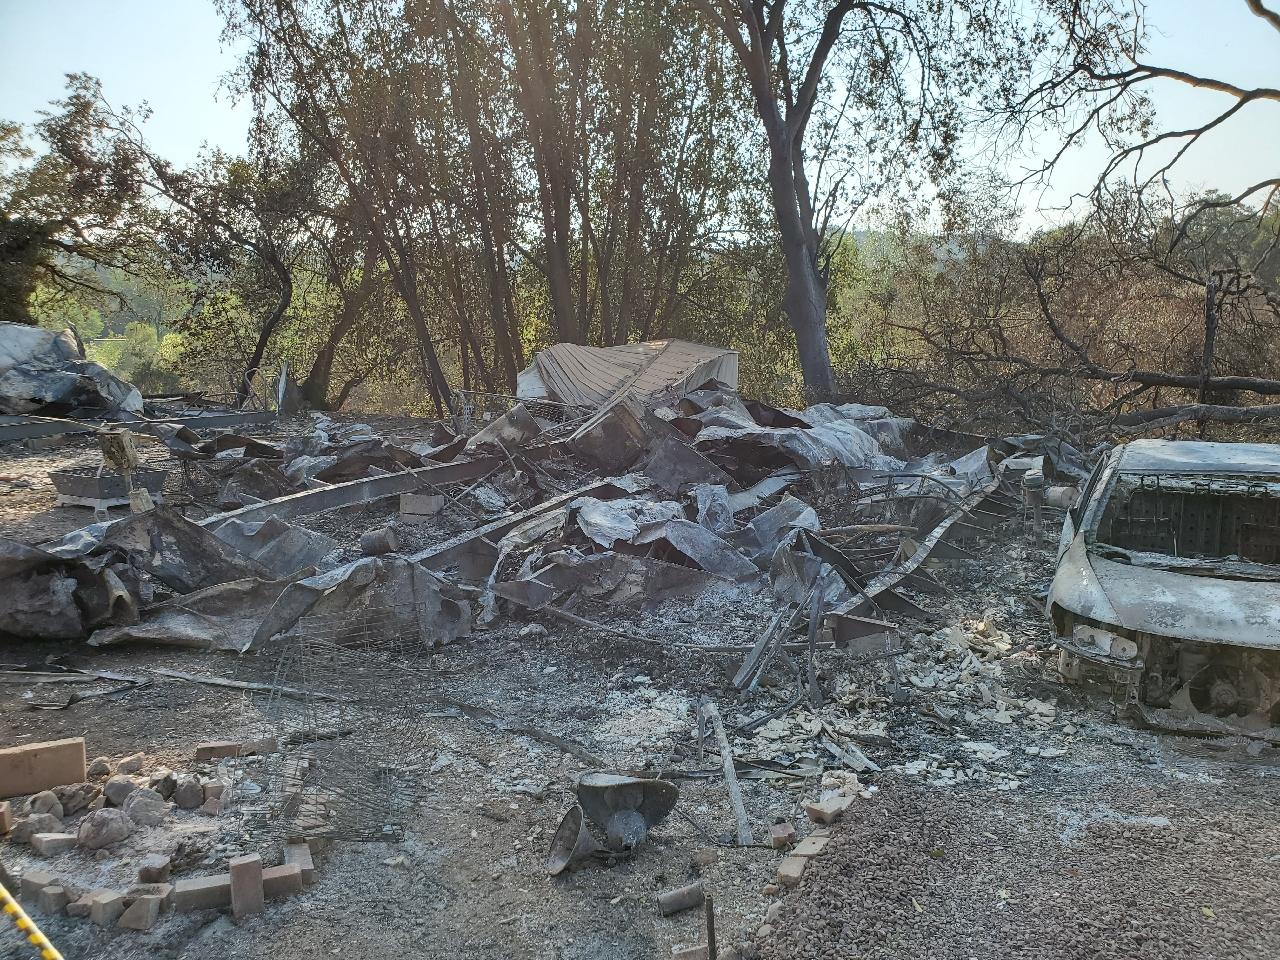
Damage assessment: destroyed